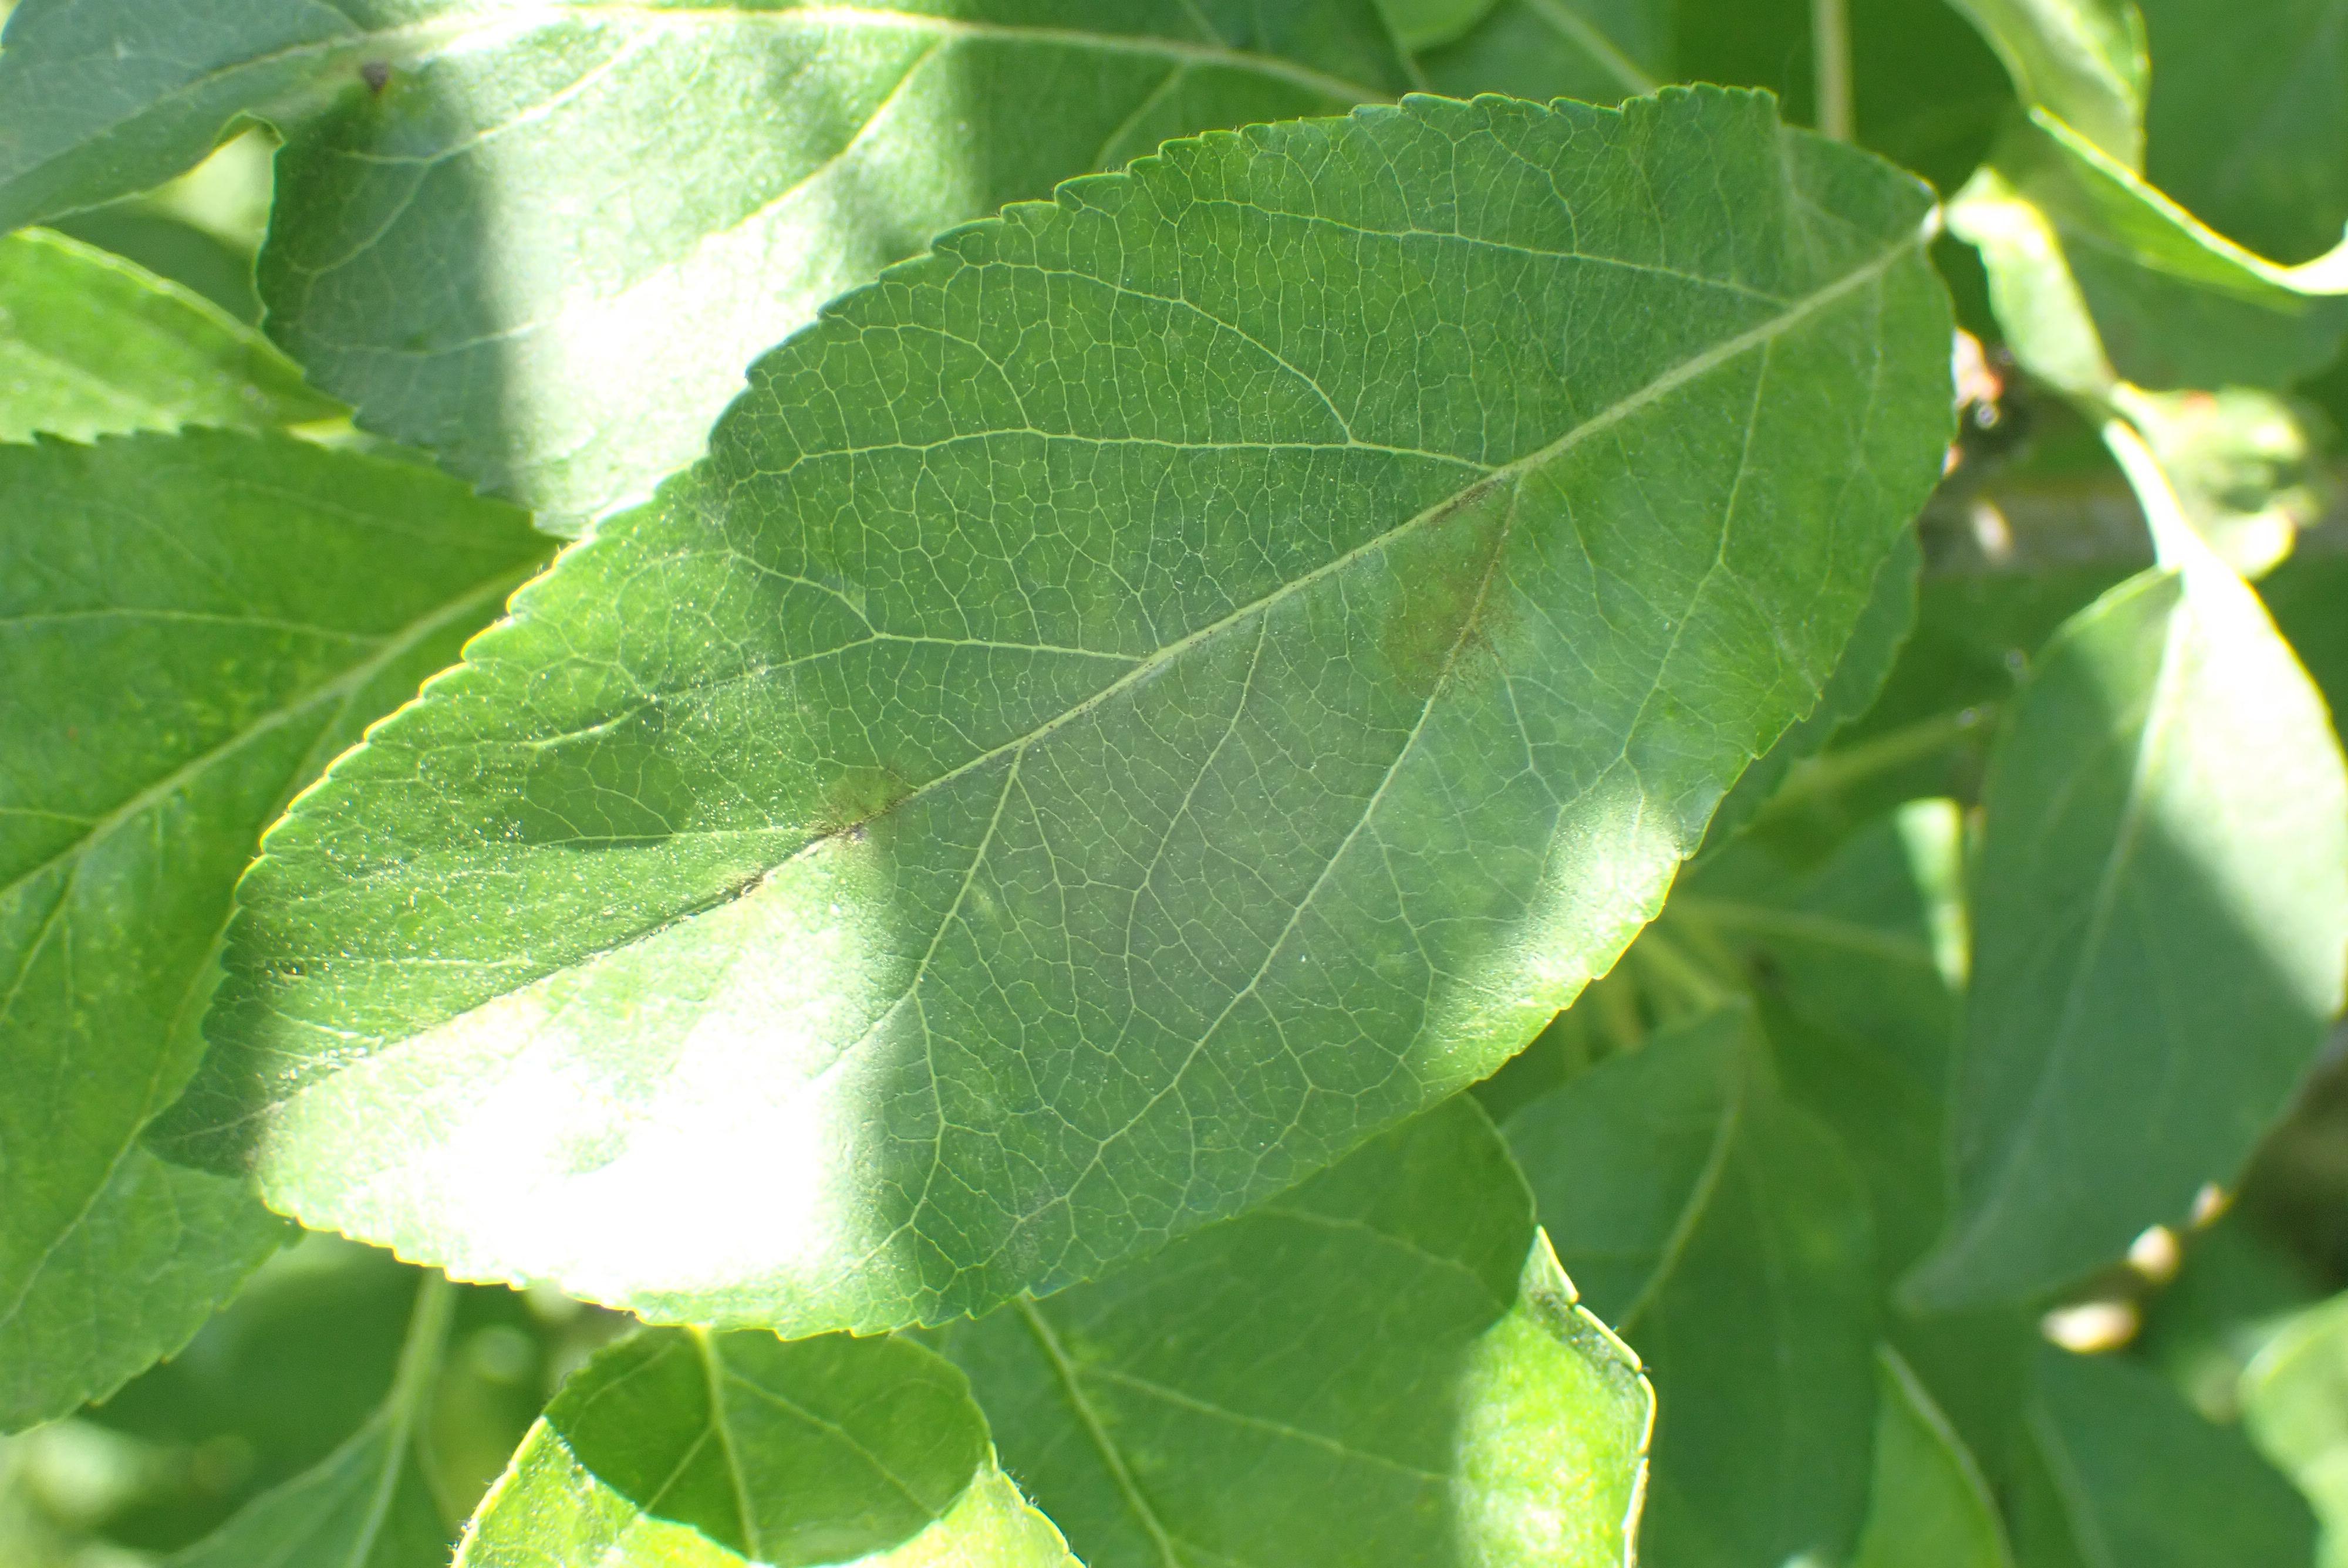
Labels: scab